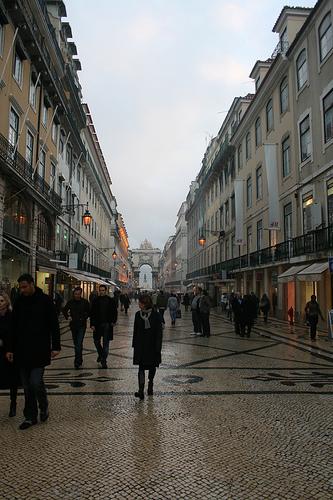
Weather: rain or strom